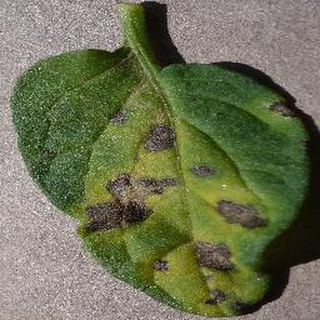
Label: tomato_early_blight